Ahimsa in Jainism

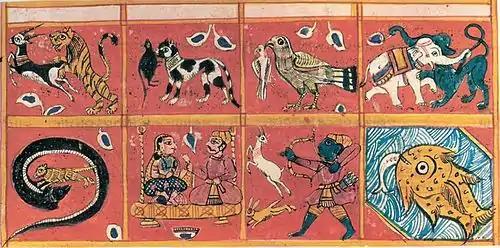
Violence (Himsa) gouache on paper, 17th century, Gujarat depicts animals of prey with their victims. The princely couple symbolises love, which is another occasion of violence.

It would be wrong, however, to conclude that only prohibits physical violence. An early Jain text says: "With the three means of punishment – thoughts, words, deeds – ye shall not injure living beings." In fact, violence can be committed by combination of the following four factors: